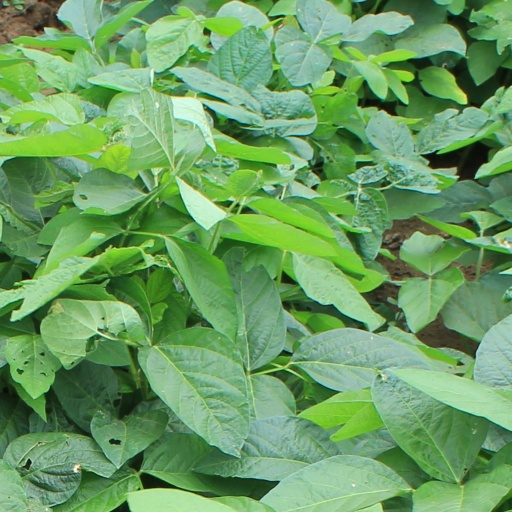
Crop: soybean